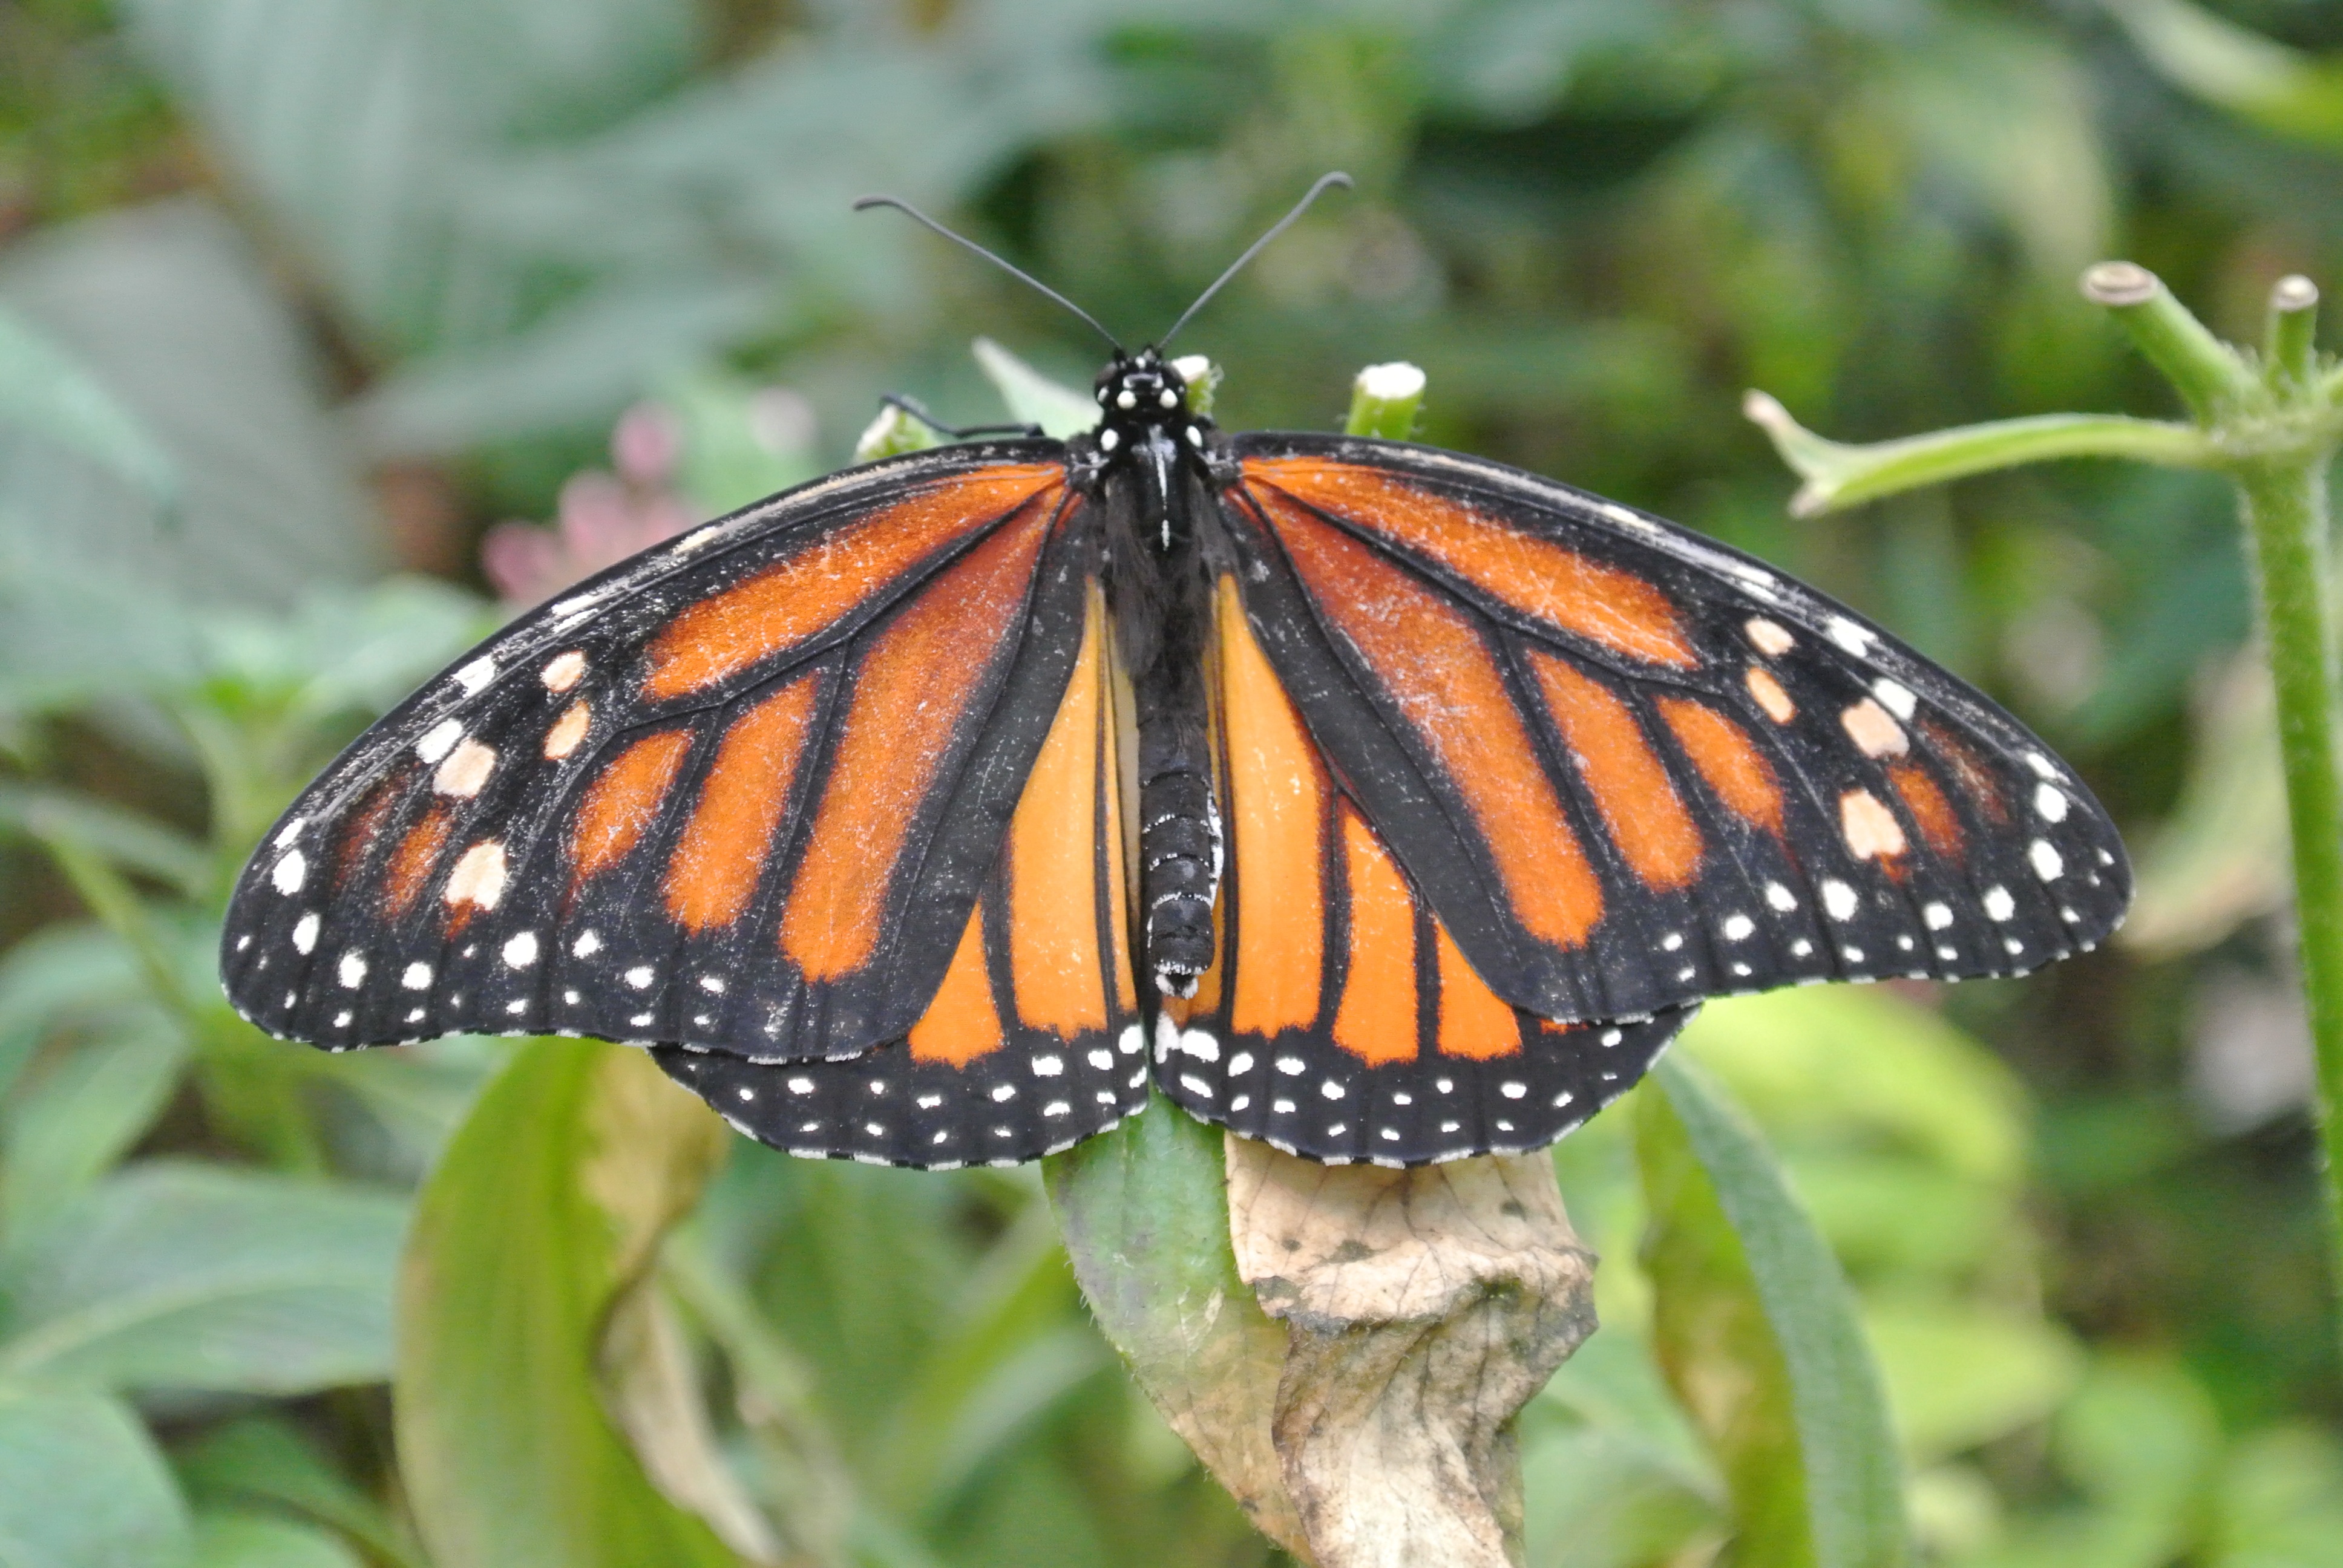
wildlife, insect, moth, butterfly, invertebrate, monarch butterfly, pieridae, macro photography, organism, arthropod, costa rica, pollinator, moths and butterflies, lycaenid, brush footed butterfly